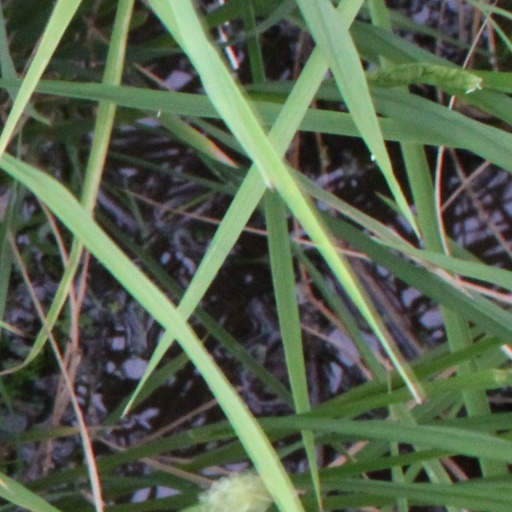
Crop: rice